Question: Who is in the picture?
Tambaya: Waye a hoton?
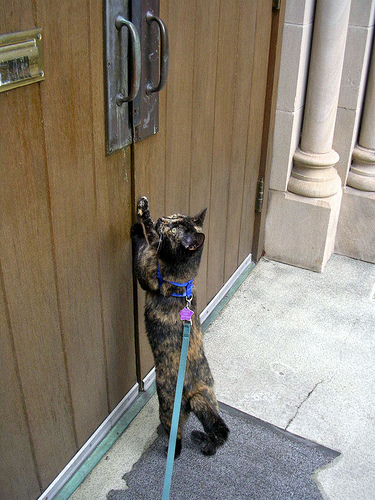
Answer: No one.
Amsa: Babu kowa.